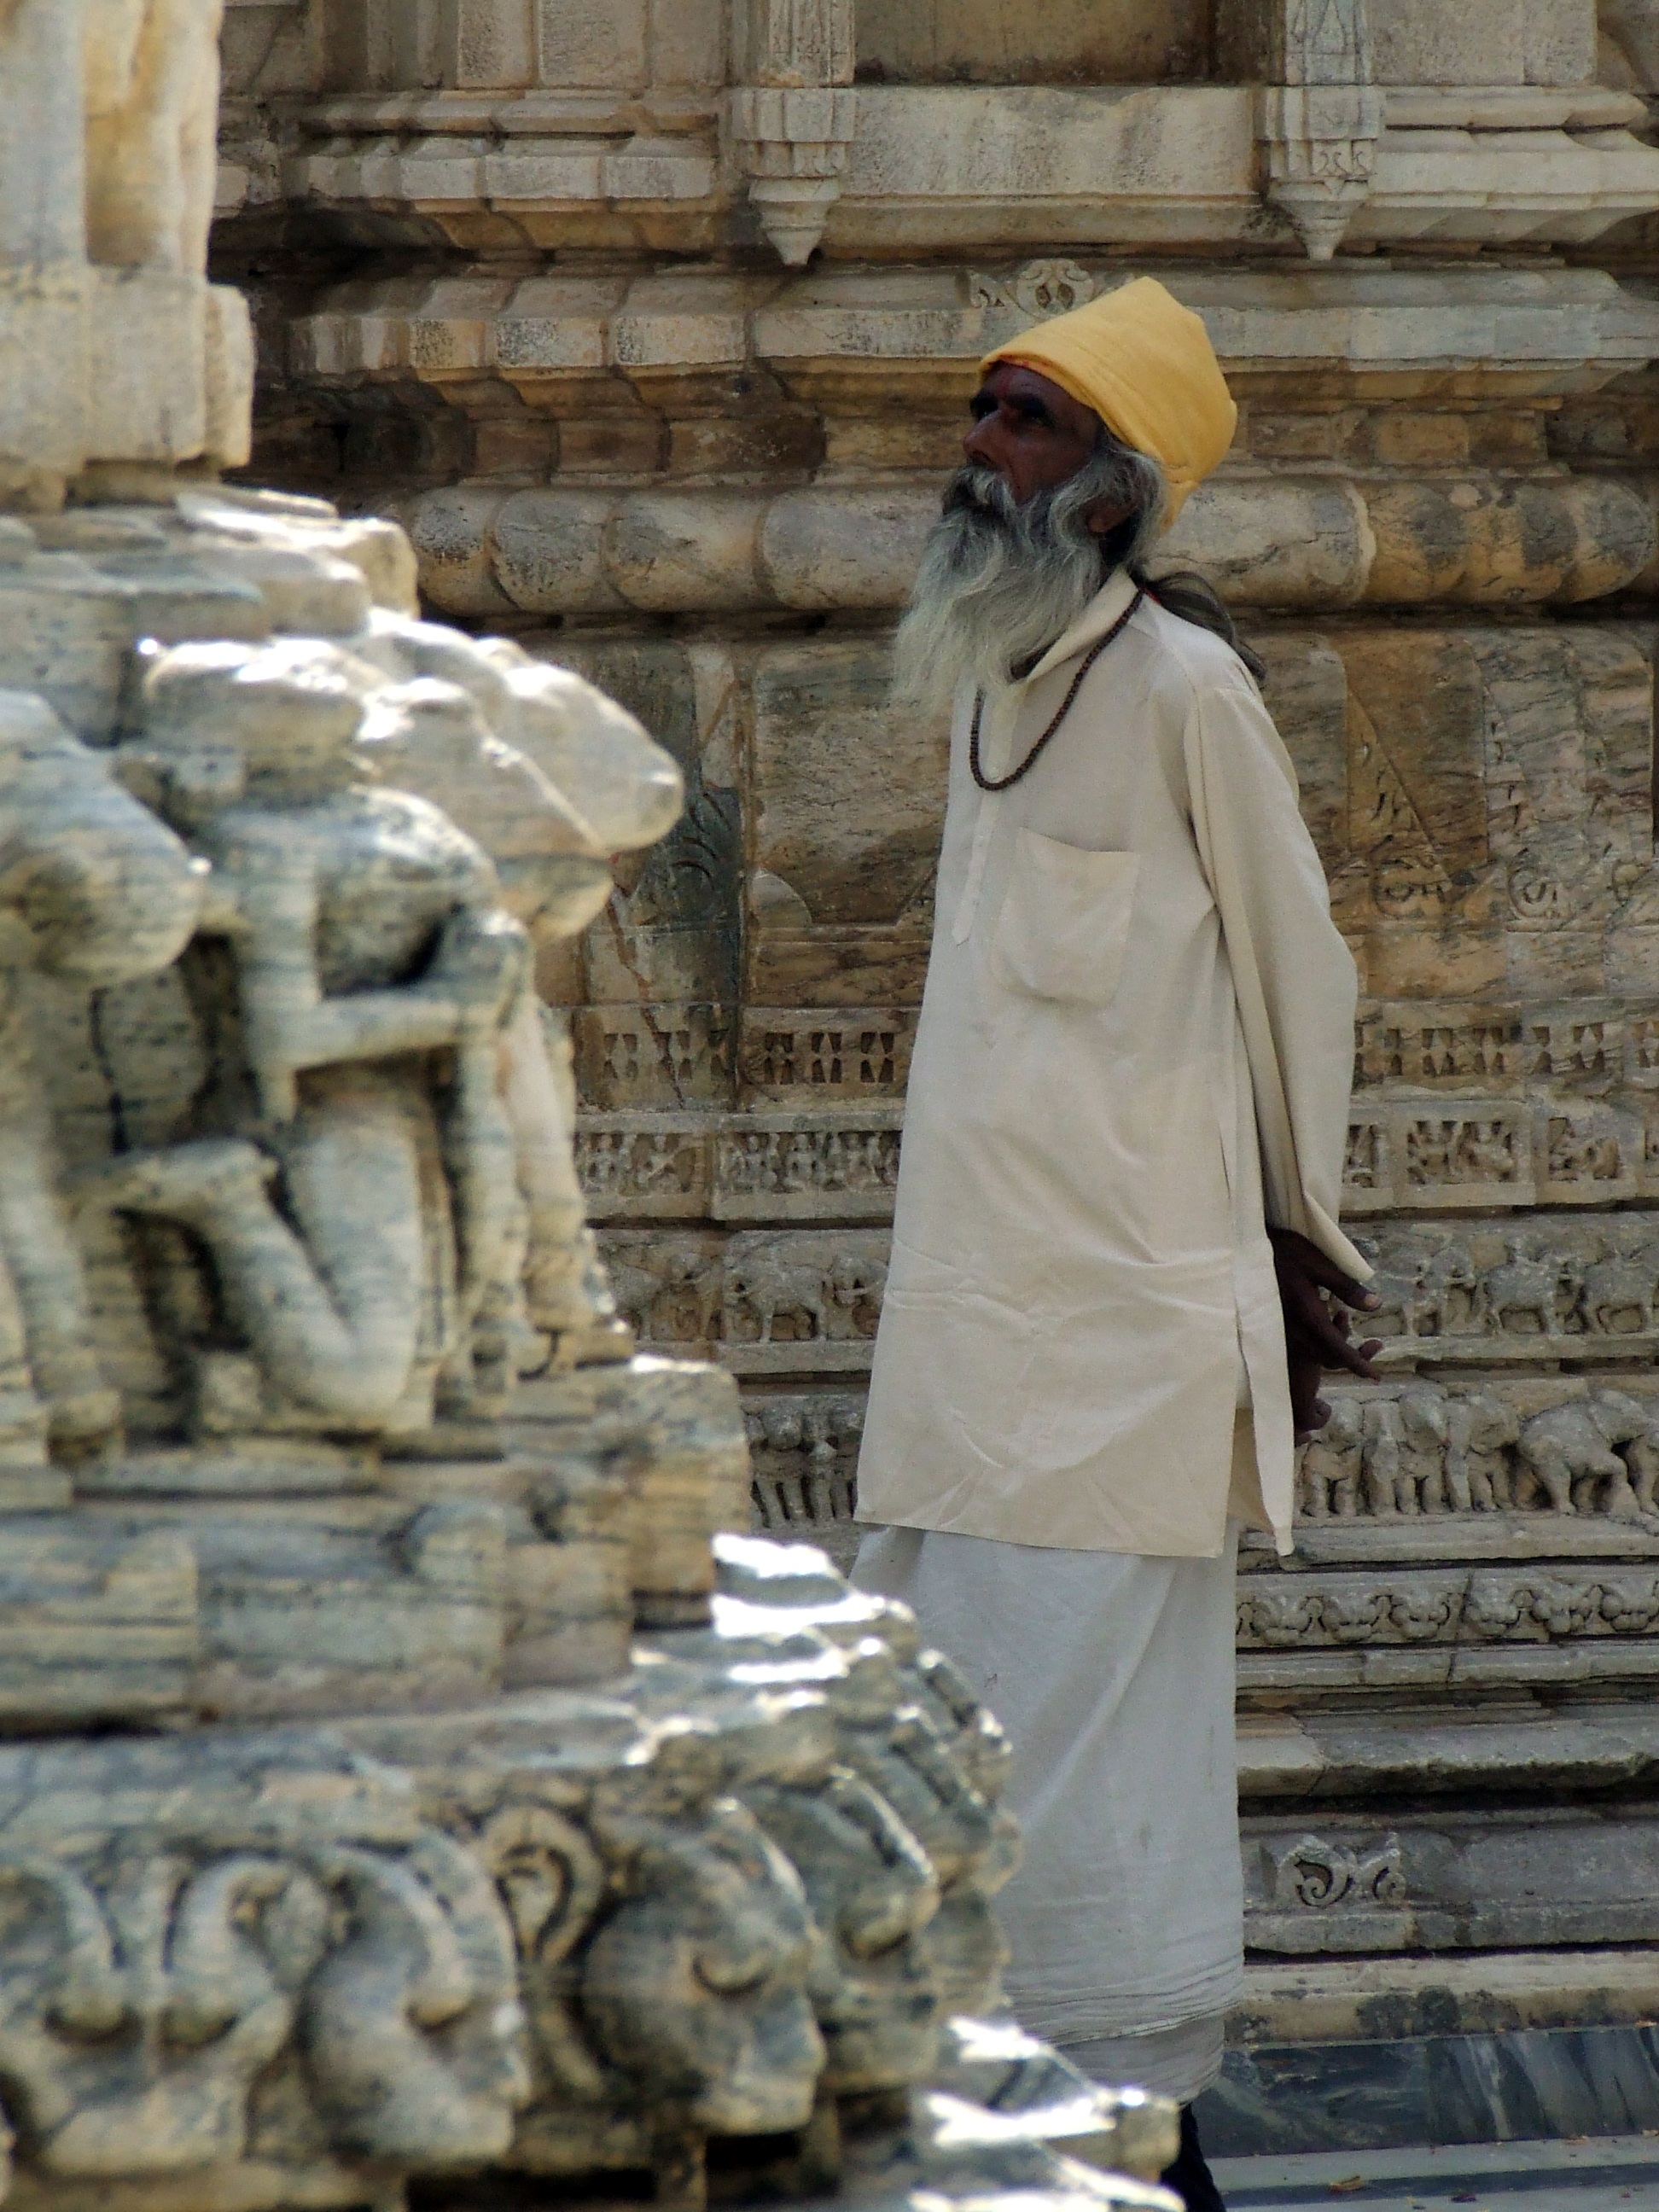
architecture, wood, building, city, monument, travel, statue, monk, facade, attraction, places of interest, sculpture, art, temple, india, carving, cities, stone carving, ancient history